Meiji Restoration

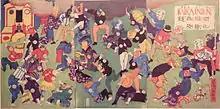
Allegory of the New fighting the Old, in early Japan Meiji, around 1870

To reform the military, the government instituted nationwide conscription in 1873, mandating that every male would serve for four years in the armed forces upon turning 21 years old, followed by three more years in the reserves. One of the primary differences between the samurai and peasant classes was the right to bear arms; this ancient privilege was suddenly extended to every male in the nation. Furthermore, samurai were no longer allowed to walk about town bearing a sword or weapon to show their status.